To Kwa Wan

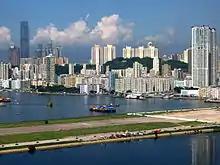
Looking at To Kwa Wan and the old Kai Tak runway from the east side of Kowloon Bay

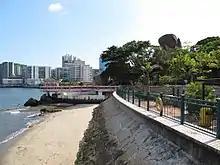
Hoi Sham Park

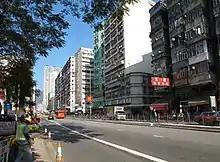
Buildings along To Kwa Wan Road

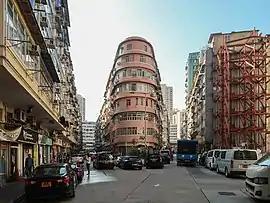
Eiver House

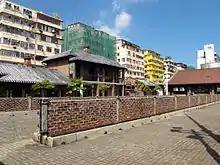
13 Streets Buildings near Cattle Depot Artist Village

To Kwa Wan is a bay and an area of the eastern shore of Kowloon peninsula. The area is part of urban Hong Kong, and is situated between Hok Yuen, Hung Hom, Ma Tau Chung and Ma Tau Kok. Administratively, the area belongs to the Kowloon City District of Kowloon.